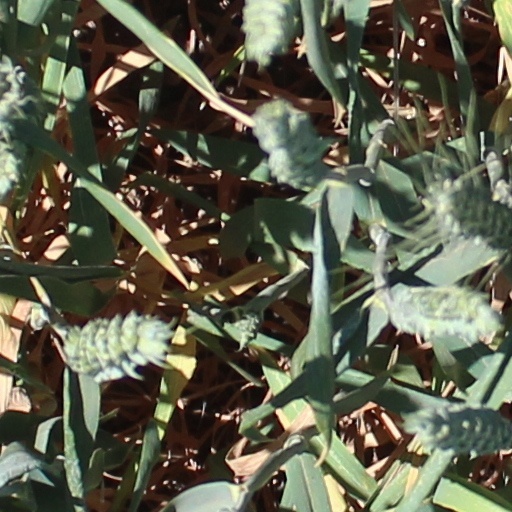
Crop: wheat